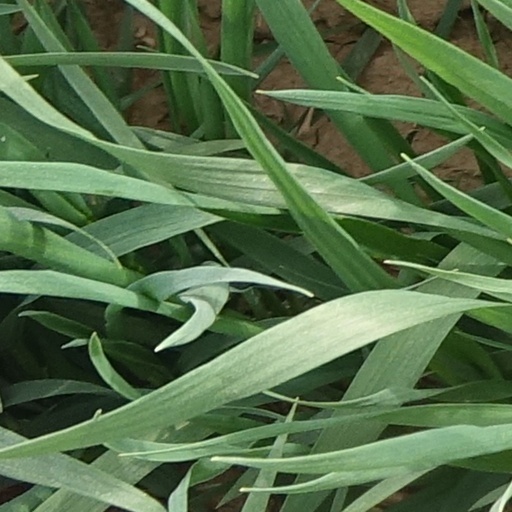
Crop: wheat